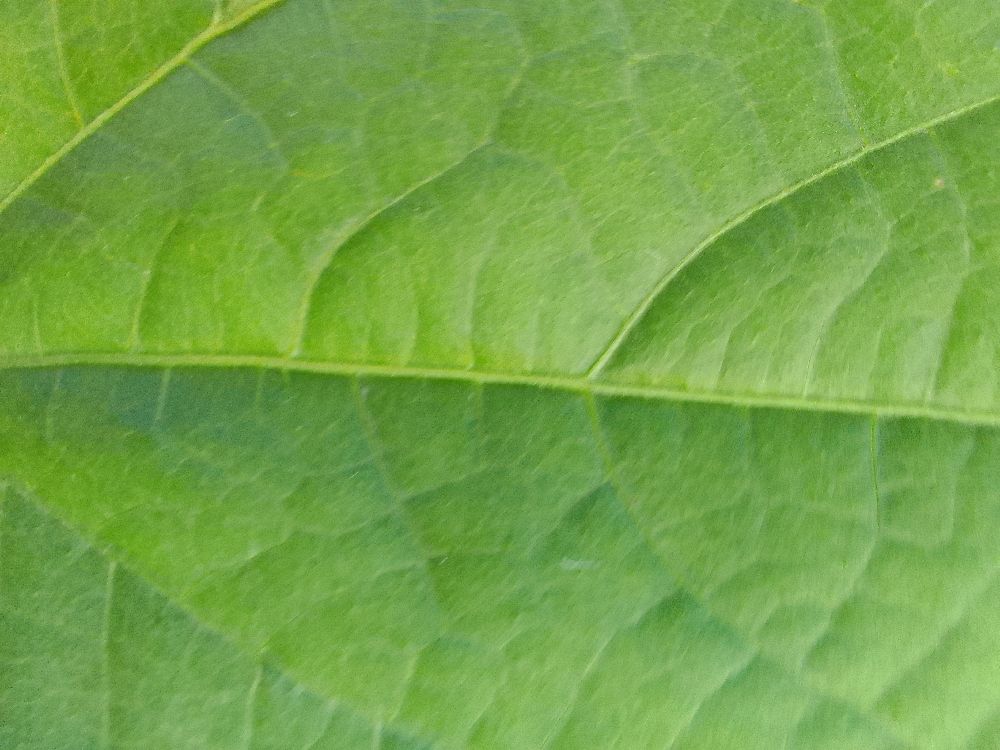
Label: healthy